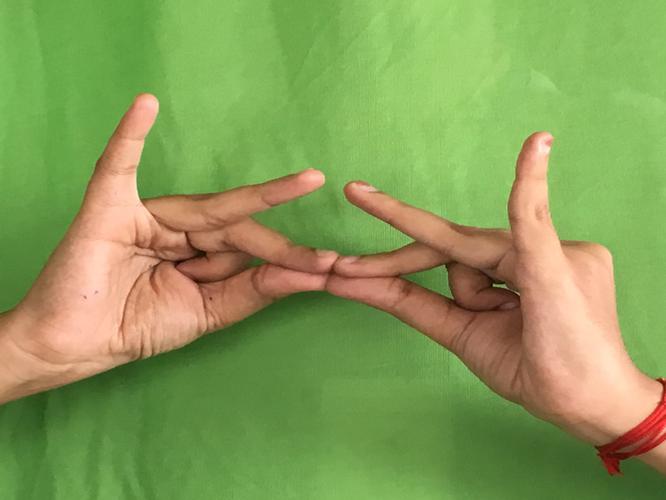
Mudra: Sakata
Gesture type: double_hand